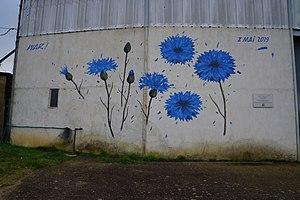
Aéroclub d'Ille et Vilaine, 9 avenue de l'Aéroport Joseph le Brix, Saint Jacques de la Lande France
Un graffiti est une inscription exécutée sur une surface.